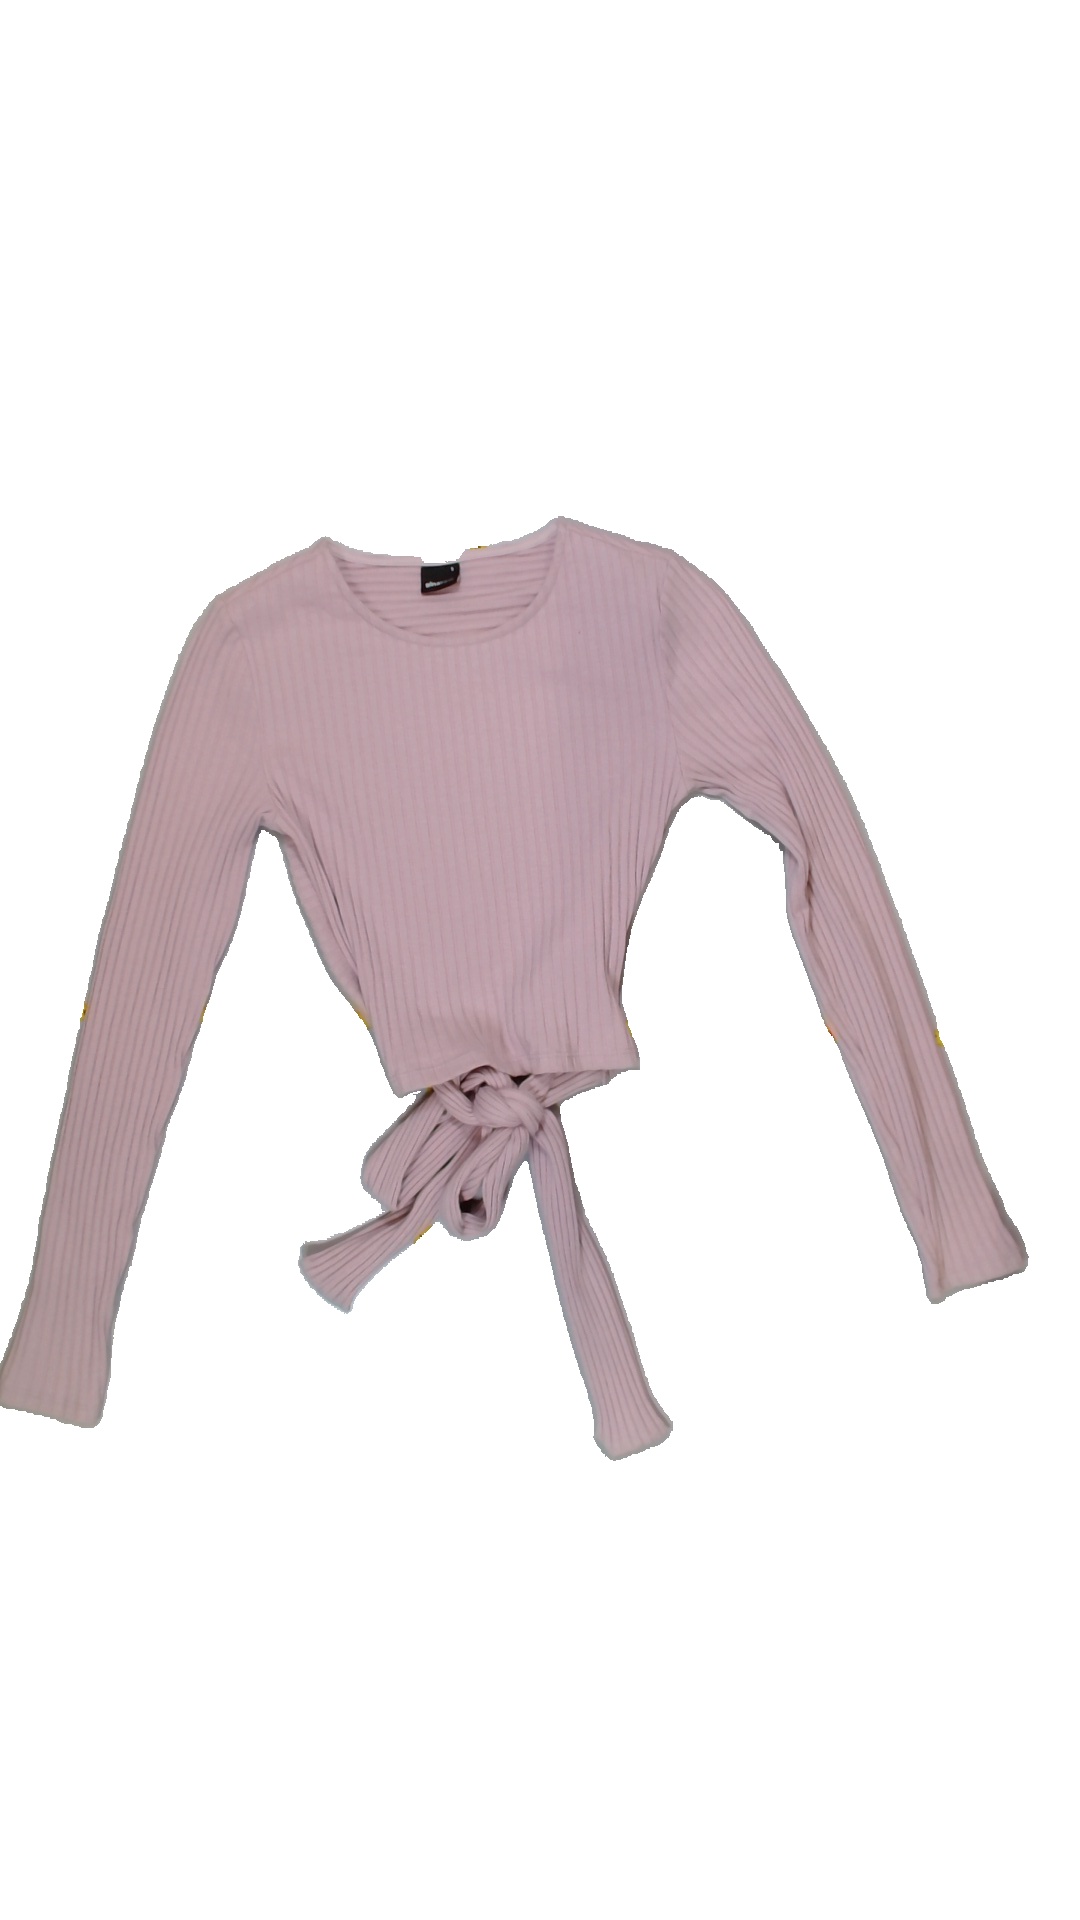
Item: Top (Ladies)
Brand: Gina Tricot
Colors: Pink
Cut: C-collar, Cropped
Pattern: Plain
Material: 55% Poly 45% Cott
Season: All
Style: No trend
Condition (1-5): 4
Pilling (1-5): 5
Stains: Yes
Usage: Reuse
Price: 50-100